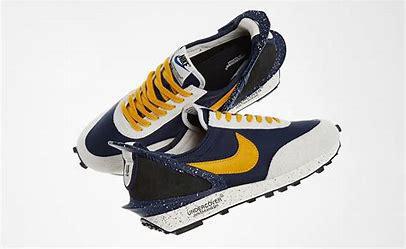
Brand: Nike
Model: Daybreak